P/2013 R3 (Catalina–PanSTARRS)

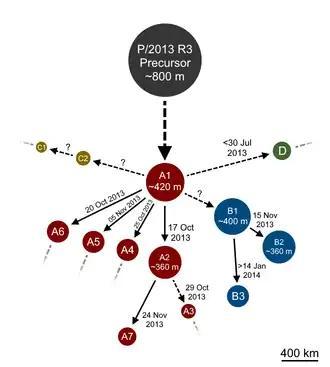
Schematic diagram illustrating the sizes and relationships between the fragments of P/2013 R3

A faint fragment, named component C, was first seen southwest of component A in Keck Telescope observations on 1 and 2 October 2013. It was detected again in Gran Telescopio Canarias observations on 11 and 12 October 2013 and 6.5-m Magellan Telescope observations on 28 and 29 October 2013. Component C was 5–10% as bright as component A and it was separated 2.4 arcseconds apart (projected distance of ) at the time of the Gran Telescopio Canarias observations.